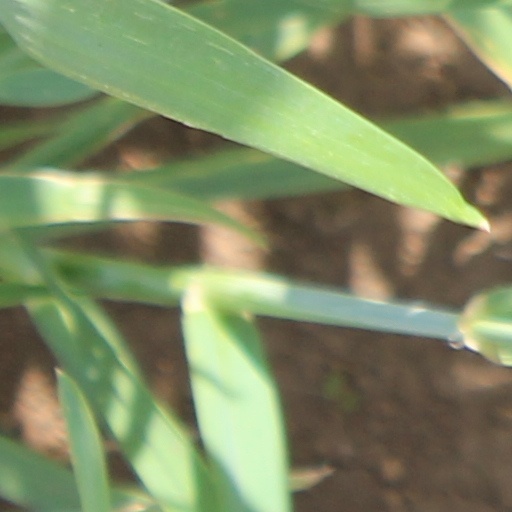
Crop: wheat